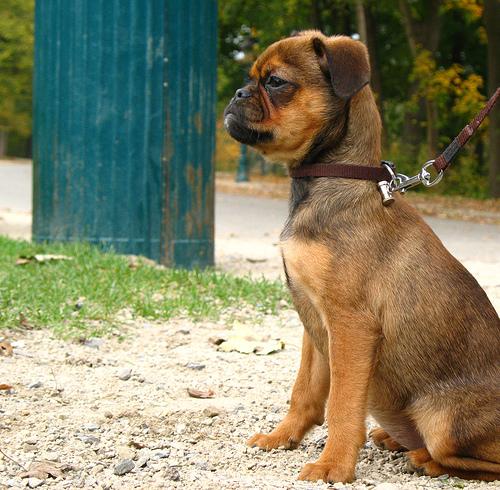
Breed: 209-n000042-Brabancon_griffo